Dominique Bourgoing

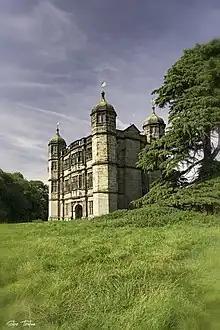
Bourgoing was taken with Mary, Queen of Scots, to Tixall

Bourgoing trained in Paris. He defended theses on subjects including pulmonary health and poisoning. He qualified in 1577 and was listed as a physician member of the royal household of Henry III of France in 1580.